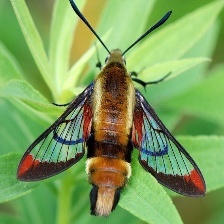
Species: CLEARWING MOTH